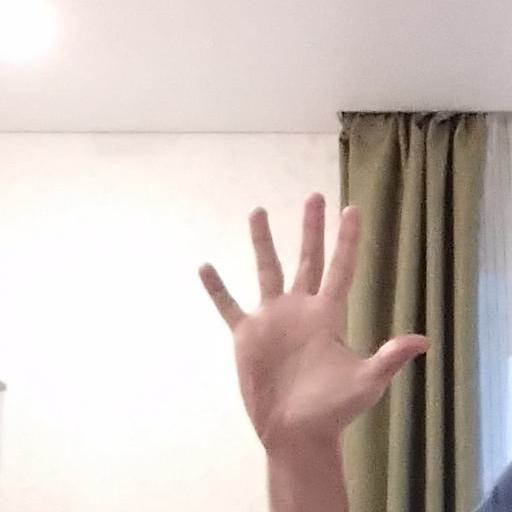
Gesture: palm